Berlinguer

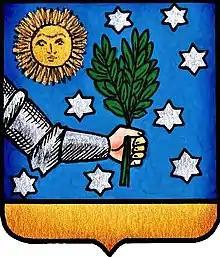
Coat of arms of Berlinguer family

Berlinguer is a surname originating in Catalan language (while the name itself has Frankish and Lombardic origins) now found mainly in Italy (especially in Sardinia, in Sassarese territory). Notable people with the name include: